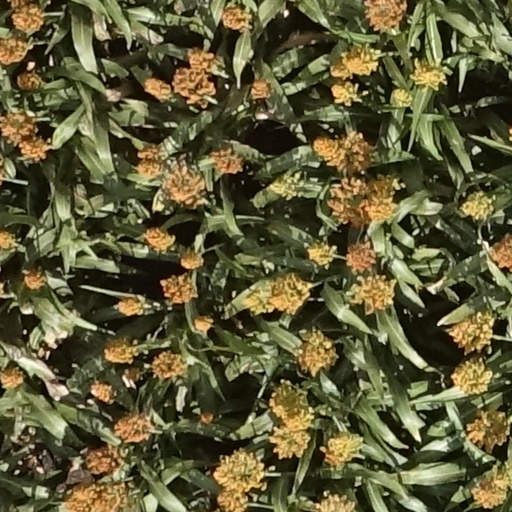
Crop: sorghum